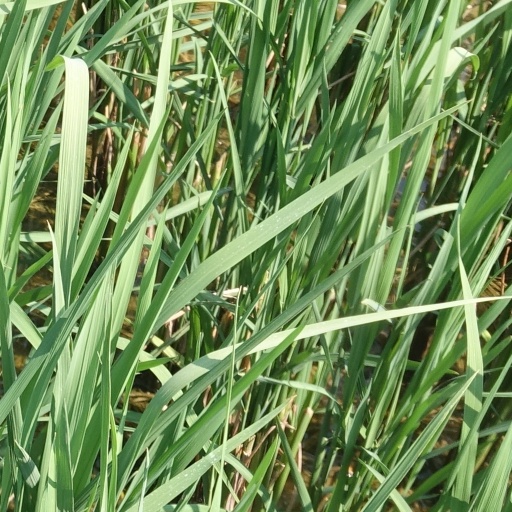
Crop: rice